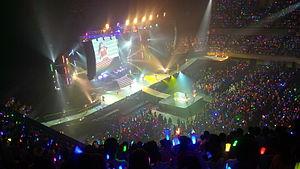
S/mileage ou Smileage, renommé Angerme ou ANGERME fin 2014, est un groupe féminin de J-pop du Hello! Project créé en 2009. Le nom S/mileage est une combinaison des termes anglais smile, age, et mileage, et se prononce à l'anglaise smile age ; à l'occasion de l'arrivée des membres de la 3ᵉ génération en 2014, le groupe change son nom en Angerme, combinaison des termes français « ange » et « larme ».